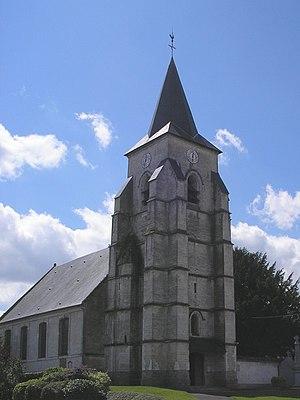
L'église de Duisans (Pas-de-Calais) prise par moi-même le 1er juillet 2007.
Duisans est une commune française située dans le département du Pas-de-Calais en région Hauts-de-France.